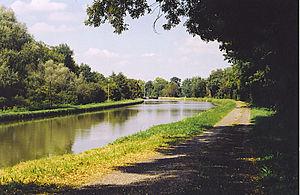
propre photo
Le sentier de grande randonnée 3 est le premier chemin de grande randonnée balisé en France. Les débuts de sa réalisation remontent à 1947, année de la création de la Fédération française de la randonnée pédestre. Les premiers tronçons ont été balisés autour d’Orléans. Le chemin ne sera finalisé sous le nom GR 3 qu’en 1983 ; entre-temps, autour de la capitale d’autres chemins balisés avaient vu le jour : la ceinture verte d’Île-de-France et l’itinéraire longeant le cours de la Seine et traversant Paris ; les numéros 1 et 2 leur furent respectivement attribués.
Le canal latéral à la Loire, ouvert en 1838, est un ouvrage hydraulique qui va de Digoin à Briare. Long de 196 km, il débute en Bourgogne dans le département de Saône-et-Loire, traverse celui de la Nièvre, pénètre dans le Loiret en région Centre-Val de Loire et rejoint le canal de Briare au sud-est du département. Il permet avec d'autres ouvrages la liaison du Rhône à la Seine.